Mediterranean tropical-like cyclone

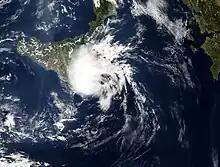
A Mediterranean tropical-like cyclone south of Italy, on 27 October 2005

The development of tropical or subtropical cyclones in the Mediterranean Sea can usually only occur under somewhat unusual circumstances. Low wind shear and atmospheric instability induced by incursions of cold air are often required. A majority of medicanes are also accompanied by upper-level troughs, providing energy required for intensifying atmospheric convection—thunderstorms—and heavy precipitation. The baroclinic properties of the Mediterranean region, with high temperature gradients, also provides necessary instability for the formation of tropical cyclones. Another factor, rising cool air, provides necessary moisture as well. Warm sea surface temperatures (SSTs) are mostly unnecessary, however, as most medicanes' energy are derived from warmer air temperatures. When these favorable circumstances coincide, the genesis of warm-core Mediterranean tropical cyclones, often from within existing cut-off cold-core lows, is possible in a conducive environment for formation.